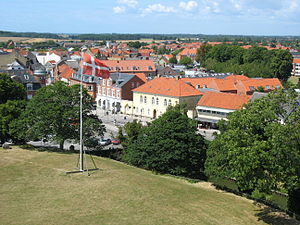
Vordingborg / Historie / Middelalderen
Udsigt over byen
Udsigt over Vordingborg på Sydsjælland.
Vordingborg er en købstad på Sydsjælland og er hovedby i Vordingborg Kommune, der hører under Region Sjælland. Byen ligger ved Masnedsund og er via en bro forbundet til Masnedø og videre over Storstrømsbroen til Falster.